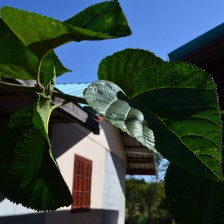
Variety: TaiwanStraberry